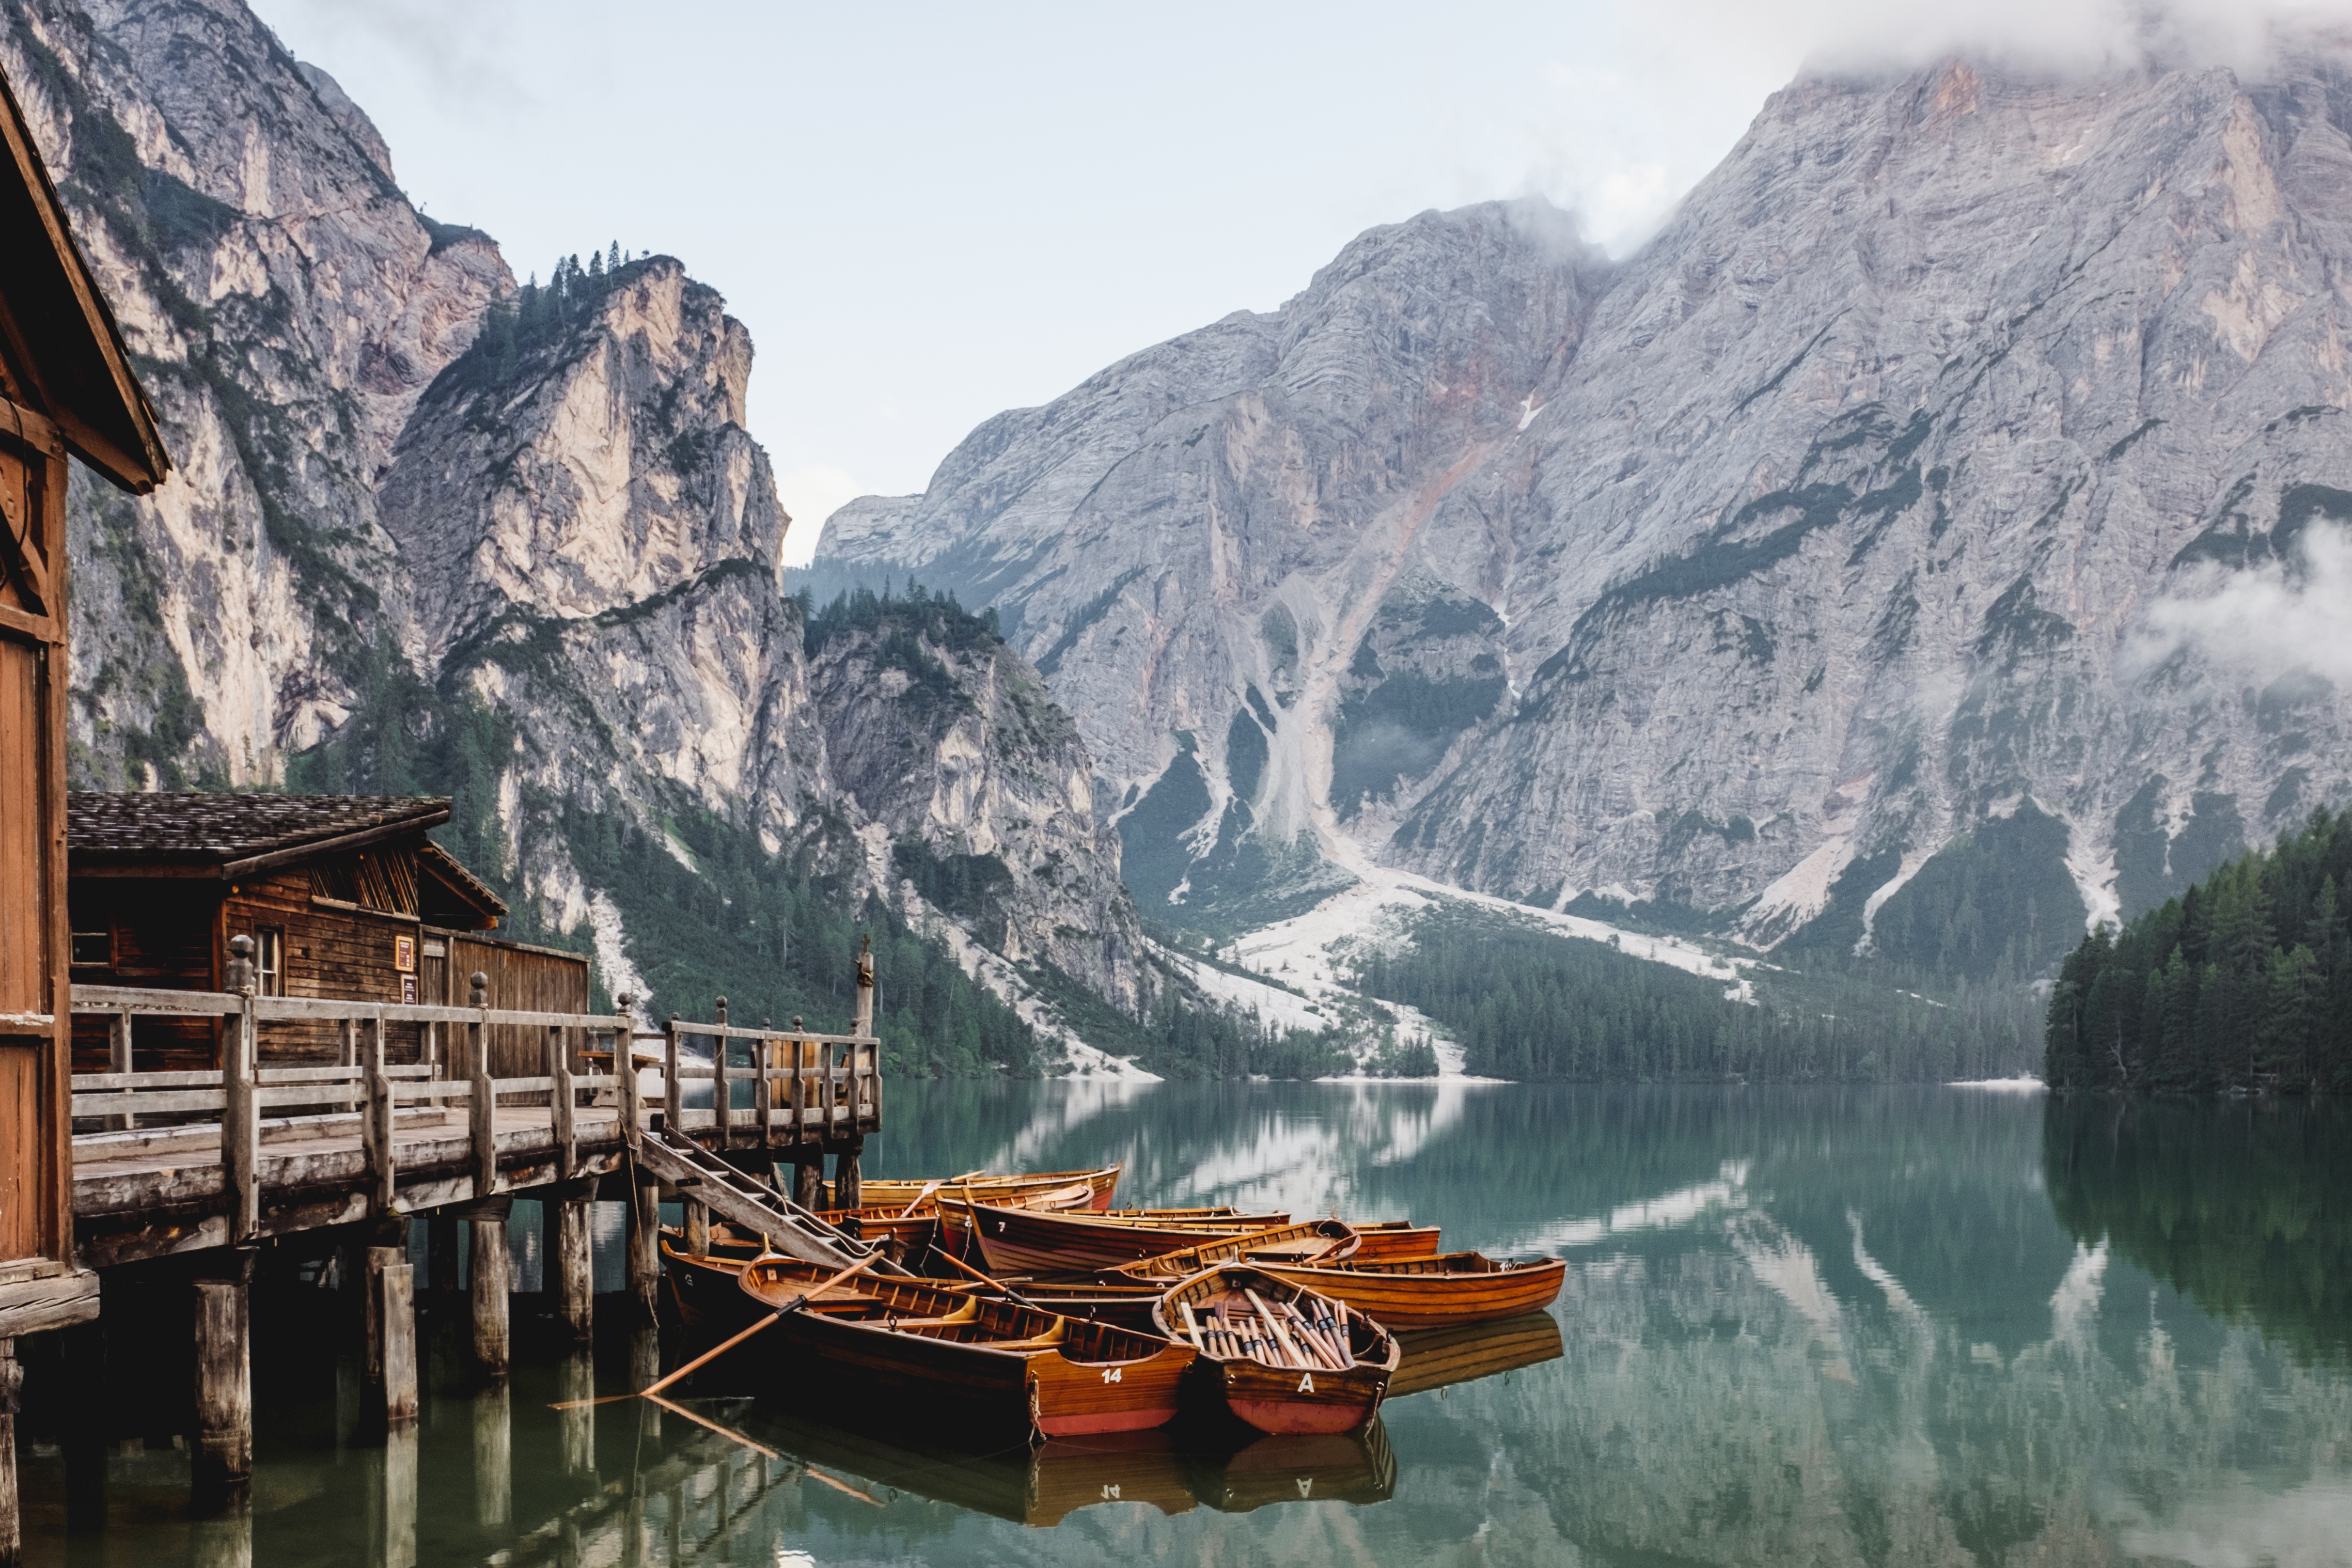
tree, mountain, boat, lake, mountain range, reflection, vehicle, fjord, landform, glacial landform